M. Louise Stanley

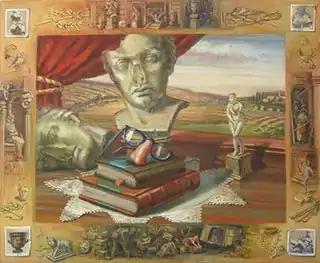
M. Louise Stanley, "Truncis Naribus (Faces Without Noses)", acrylic on canvas, 36" x 44", 2014.

Stanley's later work increasingly followed in the tradition of history painting, documenting contemporary issues and follies through large-scale, elaborately coded allegories. "San Francisco Chronicle" critic Charles Desmarais describes them as displaying "an antic intelligence and a loose style ... at [its] best when humorously sending up classical subjects and Old Master concerns" (e.g., "Truncis Naribus (Faces Without Noses)", 2014). They include skewerings of male folly ("Midas", 1997, which depicts the king touching something he shouldn't have), and female foibles (her 1999 restaging of the "Seven Deadly Sins" in a women's restroom). Other works, however, were more psychologically subtle, their humor submerged in favor of more pointed, unflinching social commentary and somber humanism addressing homelessness ("20th Century Genre", 1994), tragedy and grief ("Memento Mori (After Columbine", 1999), and abuse of power ("Bad Bankers", 2011), that "Artweek" compared to the satires of Daumier.